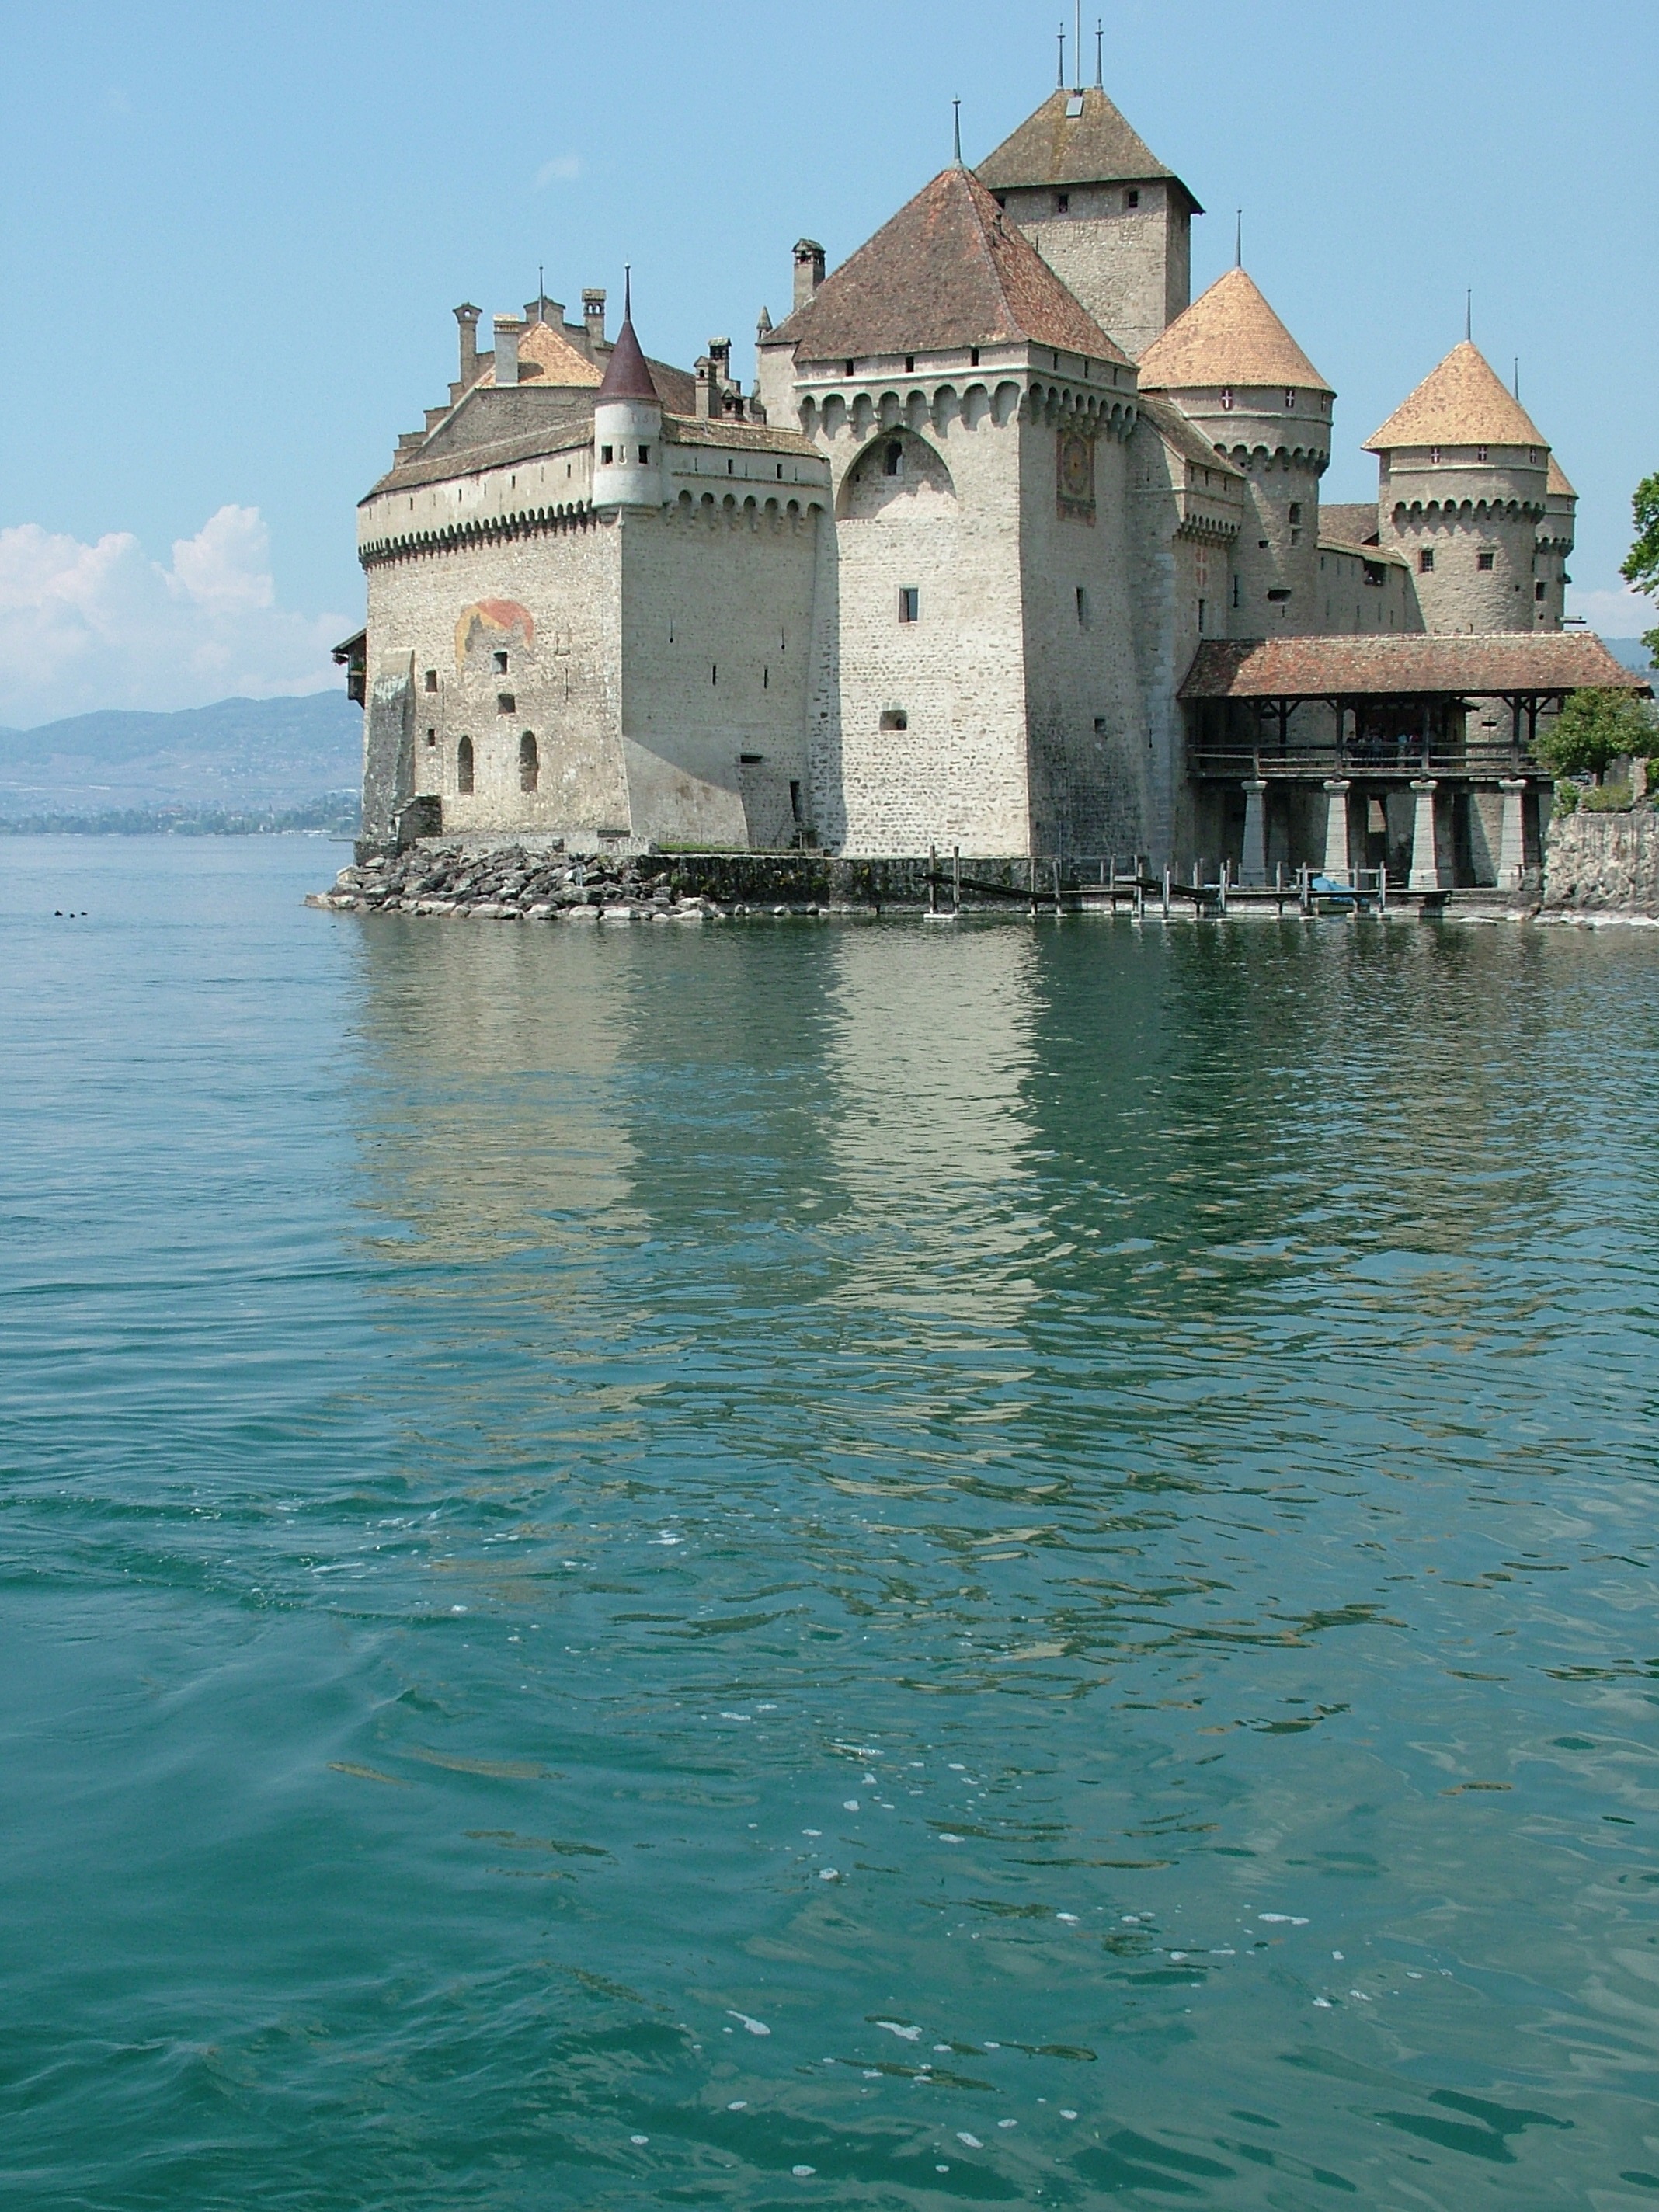
sea, coast, water, building, chateau, vacation, tower, castle, tourism, switzerland, montreux, lake geneva, ch teau chillon